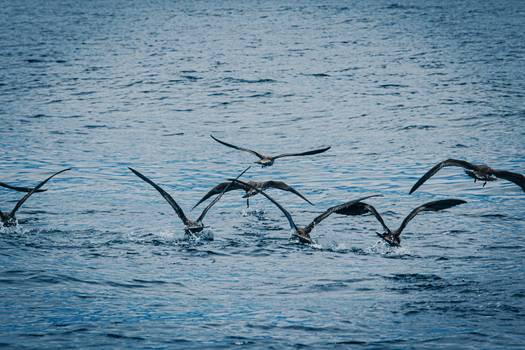
Label: No Watermark